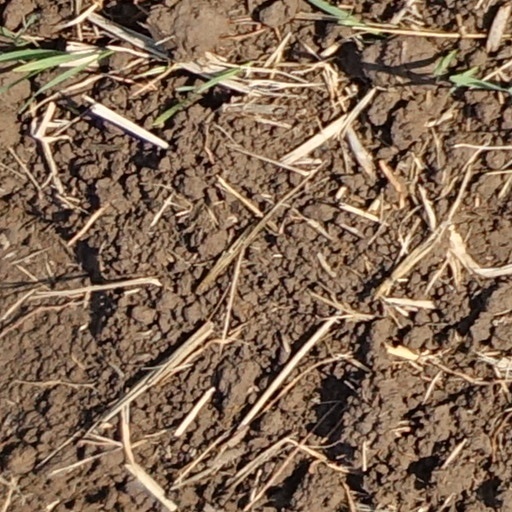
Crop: wheat